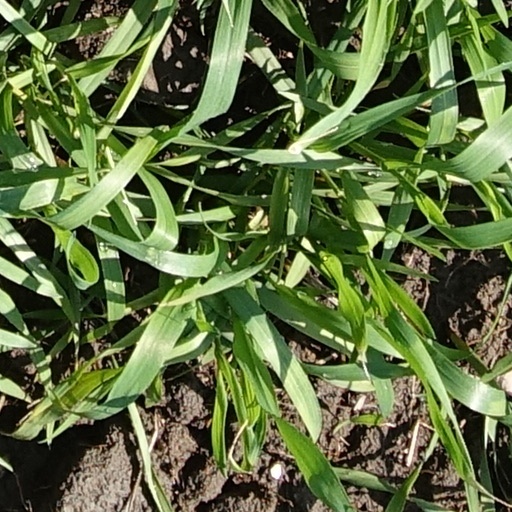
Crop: wheat